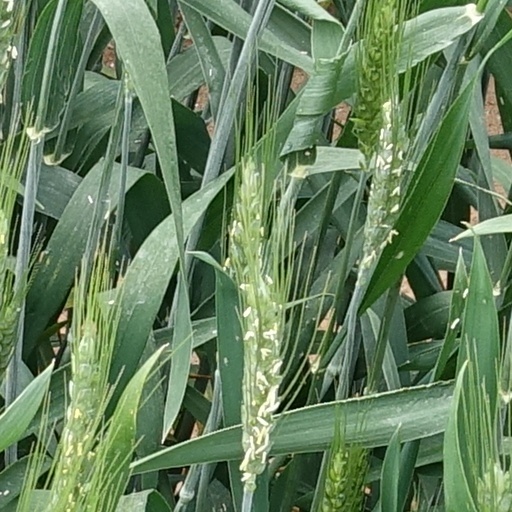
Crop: wheat